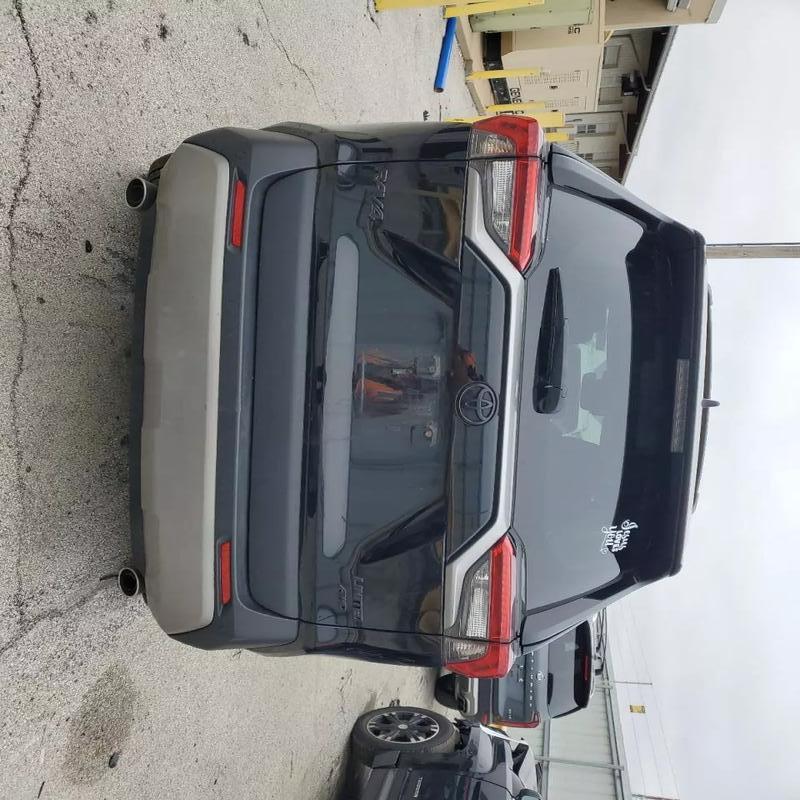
Aucun dommage détecté.
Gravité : aucun